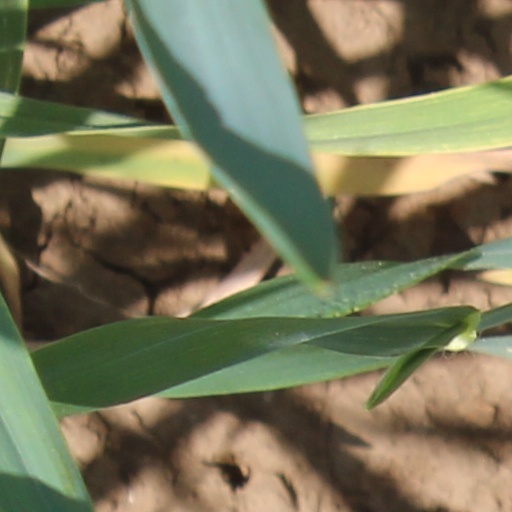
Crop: wheat